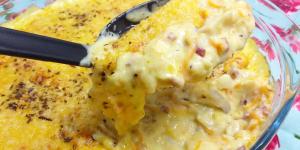
bacalao con nata portugues